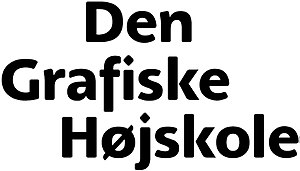
Den Grafiske Højskole
Logo 4
Logo 4
Den Grafiske Højskole var fra 1943 til 2008 trykkeri- og mediebranchens uddannelses- og videncenter. I 2008 fusionerede Den Grafiske Højskole med Journalisthøjskolen og Update. I dag føres aktiviteterne videre under Danmarks Medie- og Journalisthøjskole.